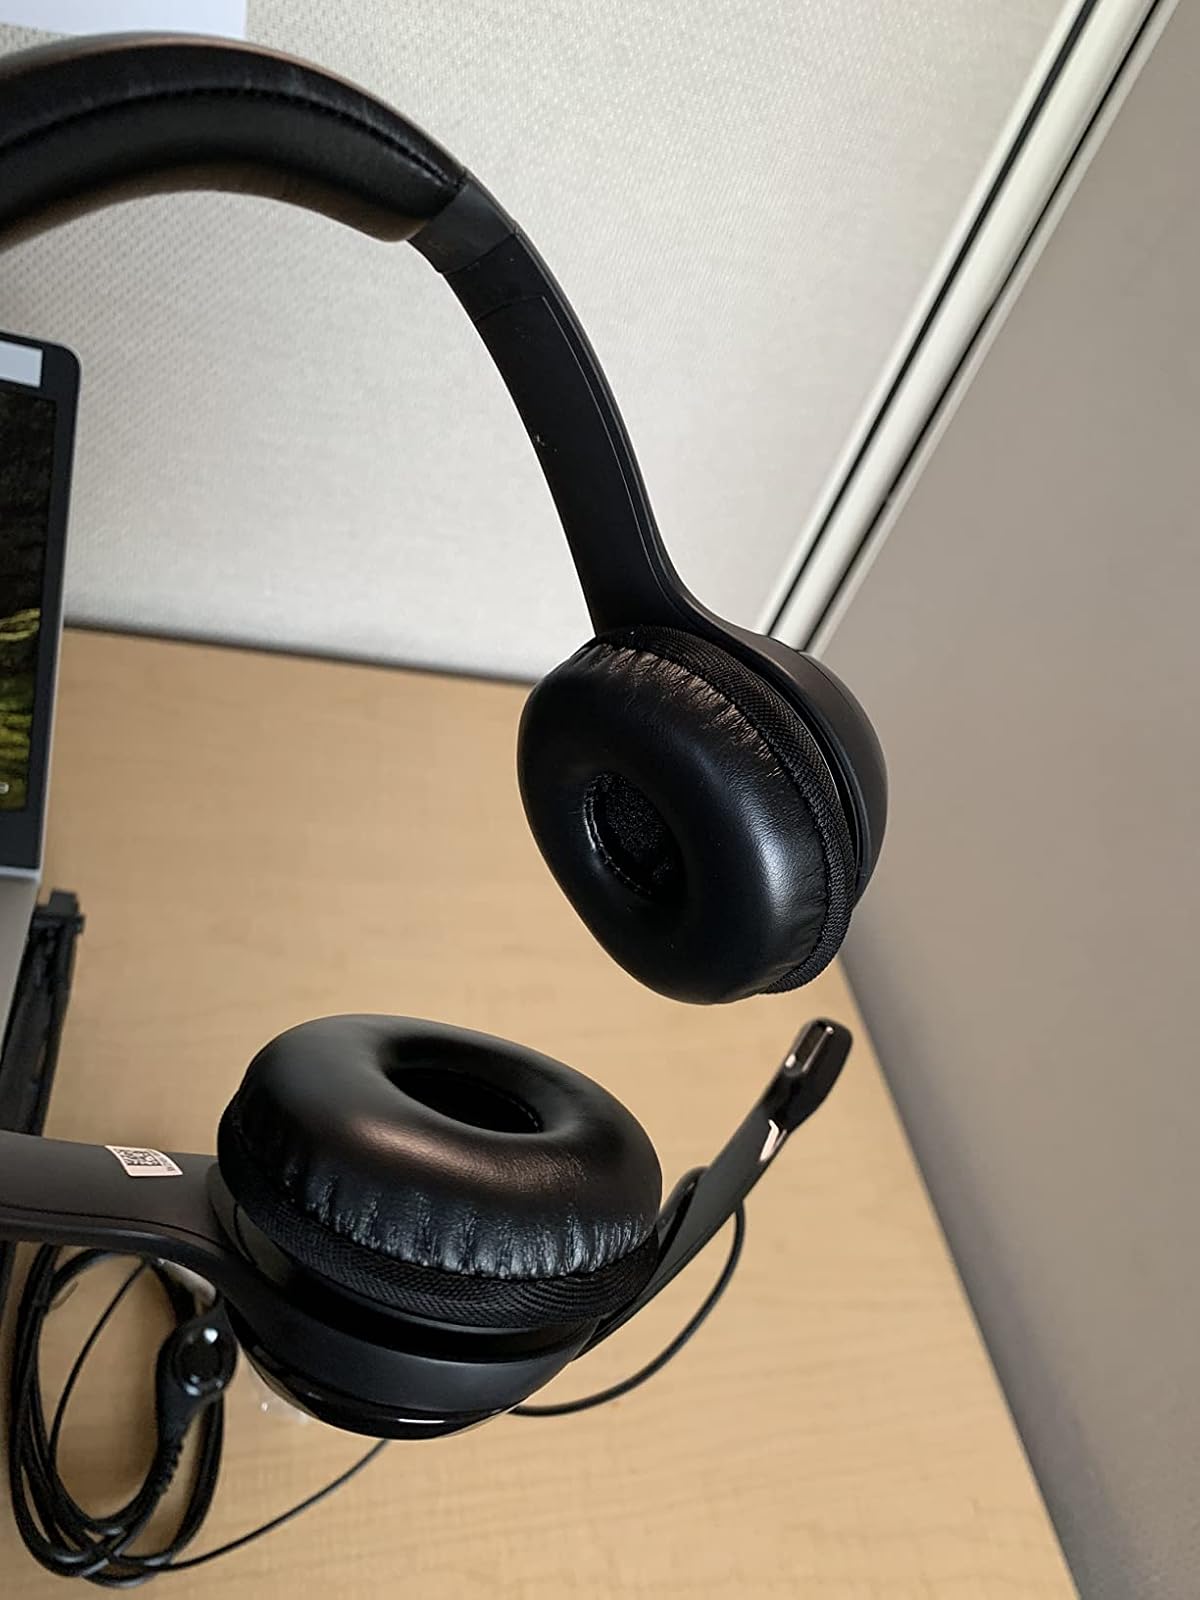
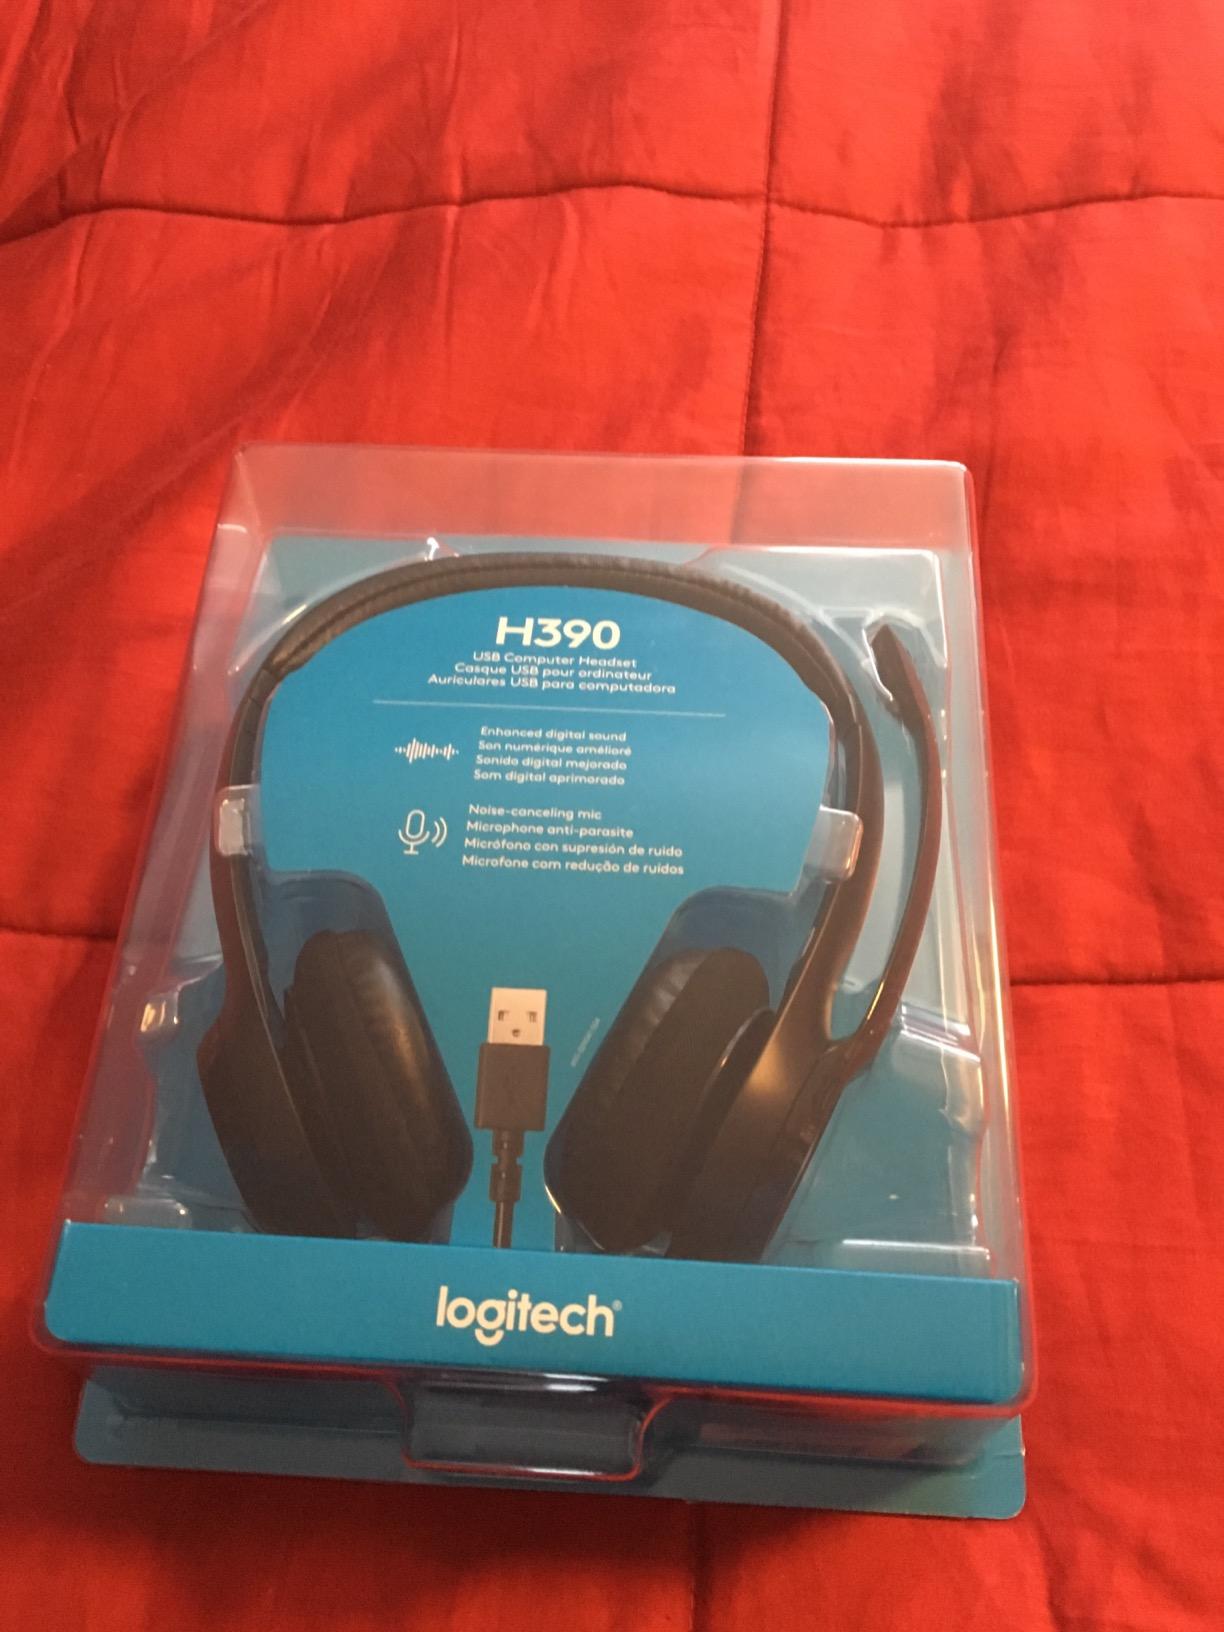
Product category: headphones
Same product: yes